Van Horn Mansion

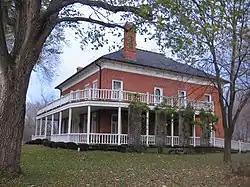
The Van Horn Mansion located on Lockport Olcott Road

The Van Horn Mansion was built by Judge James Van Horn in 1823. It is the site of the Town of Newfane's first town meeting, April 6, 1824. The name for the Town of Newfane is believed to be chosen by the town Postmaster. The Mansion includes 16 rooms and five bathrooms. It is located on Lockport-Olcott Road in Niagara County, New York on Route 78 and is also considered to be haunted. It is one many National Register of Historic Places in Niagara County.